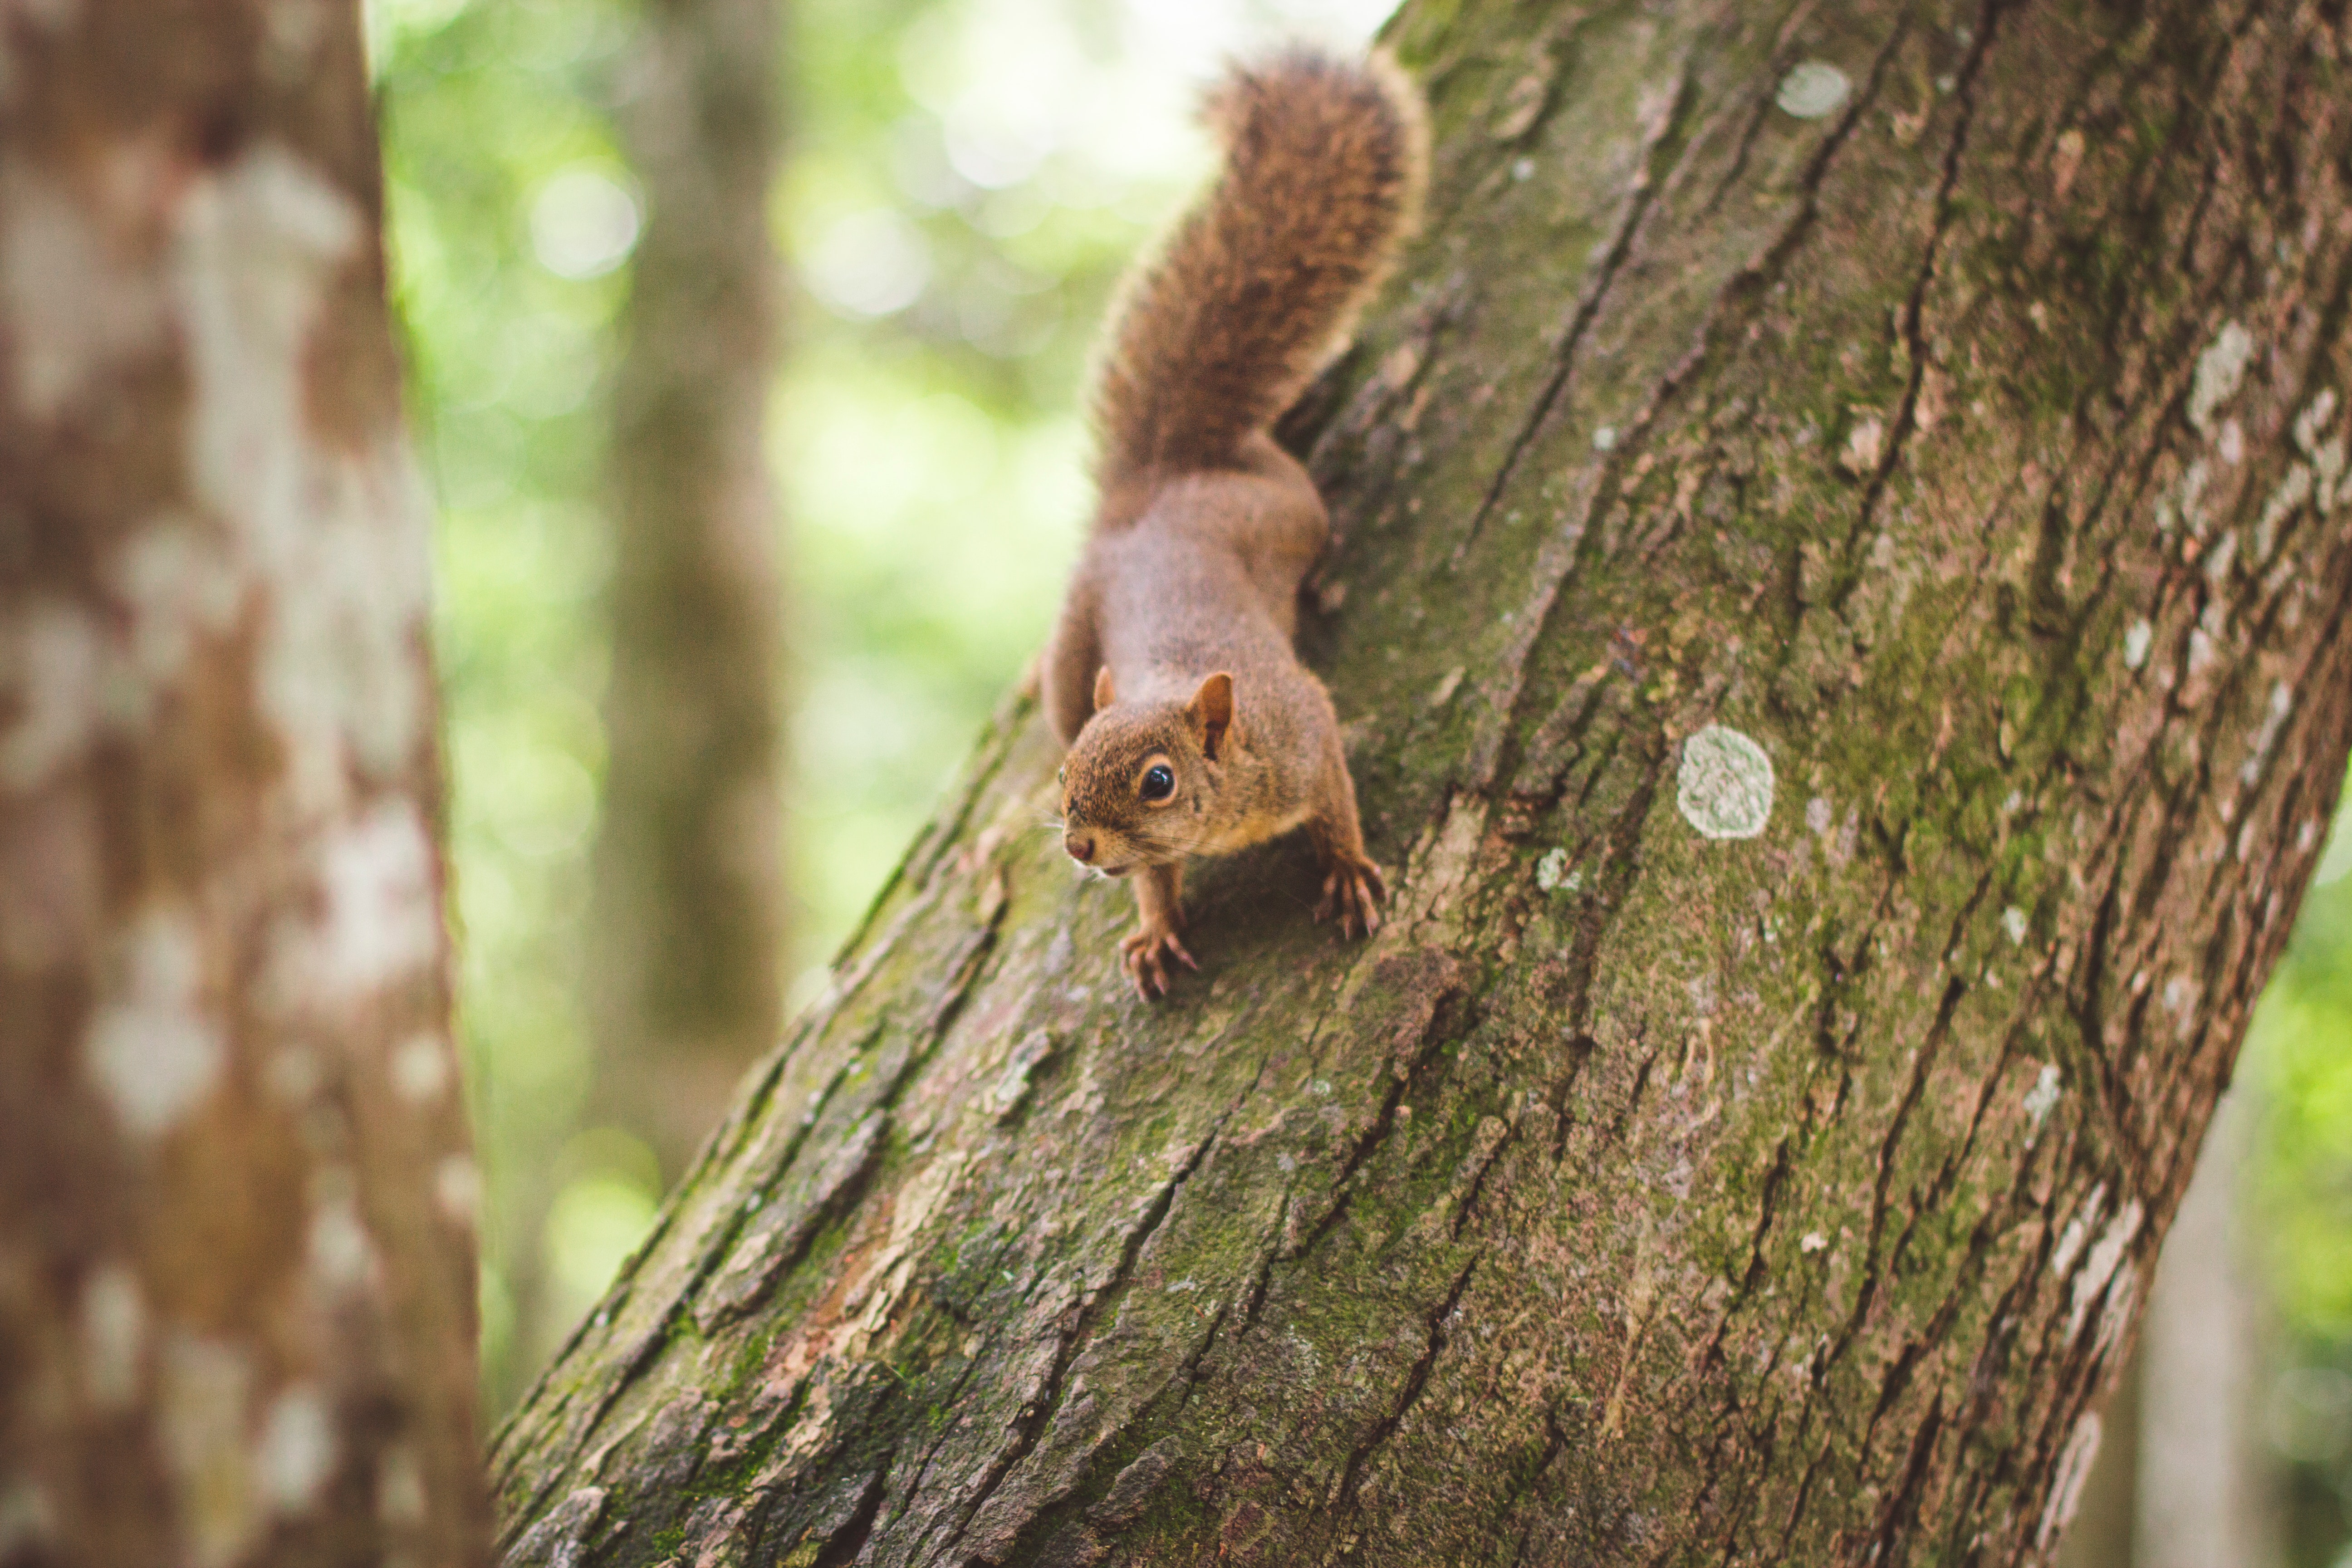
animals, plant, Eurasian Red Squirrel, wood, rodent, trunk, squirrel, tree, fawn, twig, terrestrial animal, fox squirrel, grass, grey squirrel, terrestrial plant, tail, forest, ground squirrels, wildlife, fur, nature reserve, claw, plant stem, woodland, Northern hardwood forest, jungle, natural material, old growth forest, macro photography